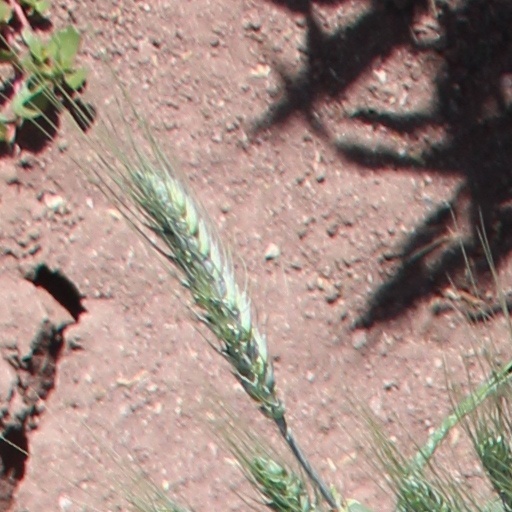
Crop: wheat